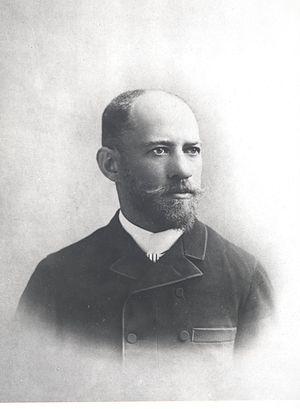
Julius Popper ou Julio Popper, né le 15 décembre 1857 à Bucarest et mort le 5 juin 1893 à Buenos Aires, est un explorateur, aventurier, mercenaire et ingénieur juif roumain.